Max Fishman

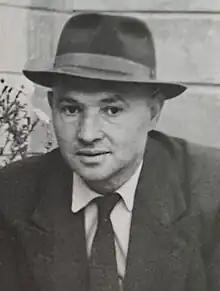
Max Fishman in 1961

Max Shakhnovich Fishman (Polish: Mieczysław (Mietek) Fiszman /Fischman/; Romanian: Max Fișman; Russian: Макс Шахнович Фишман, known as Max Benovich Fishman), (December 12, 1915—September 24, 1985) was a Moldavian Soviet composer, pianist, and teacher. Fishman was raised within Jewish, Polish, and Russian cultural traditions.